Cyclops (Marvel Comics)

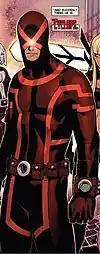
Cyclops' newer, darker uniform. Art by Chris Bachalo.

With the X-Men disturbed at Scott's more violent policies — including attacking police officers and various officials for illegally detaining mutants after their powers manifested — but unwilling to actively confront him for fear of triggering a mutant civil war, a chance comment by Iceman inspires Beast to pursue a new solution; he travels back in time to recruit the Scott Summers from the early days of Xavier's School for Gifted Youngsters to convince the present Scott that what he was doing was wrong. It is also speculated that those who either possessed or had strong interactions with the Phoenix Force have had their abilities altered in varying ways. This leaves the present day Cyclops with little to no control over his powers.